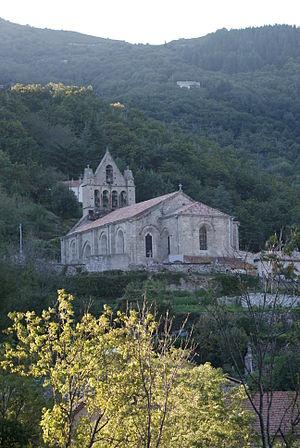
Église Saint-André, (Classé, 1930) This building is indexed in the Base Mérimée, a database of architectural heritage maintained by the French Ministry of Culture,
Cet article recense les monuments historiques de l'Ardèche, en France. Pour les monuments historiques de la commune de Bourg-Saint-Andéol, voir la liste détaillée des monuments historiques de Bourg-Saint-Andéol
L'église Saint-André est une église située en France sur la commune de Burzet, dans le département de l'Ardèche en région Auvergne-Rhône-Alpes.